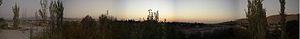
Maïmana est une ville d’Afghanistan, capitale de la province de Faryab. De la mort de Nader Chah en 1747 à sa conquête par Sher Ali Khan en 1876, elle fut le siège d'un petit khanat ouzbek indépendant.